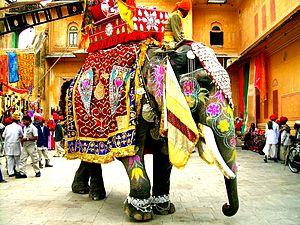
Le Rajasthan est un État du nord-ouest de l'Inde. Sa capitale est Jaipur.